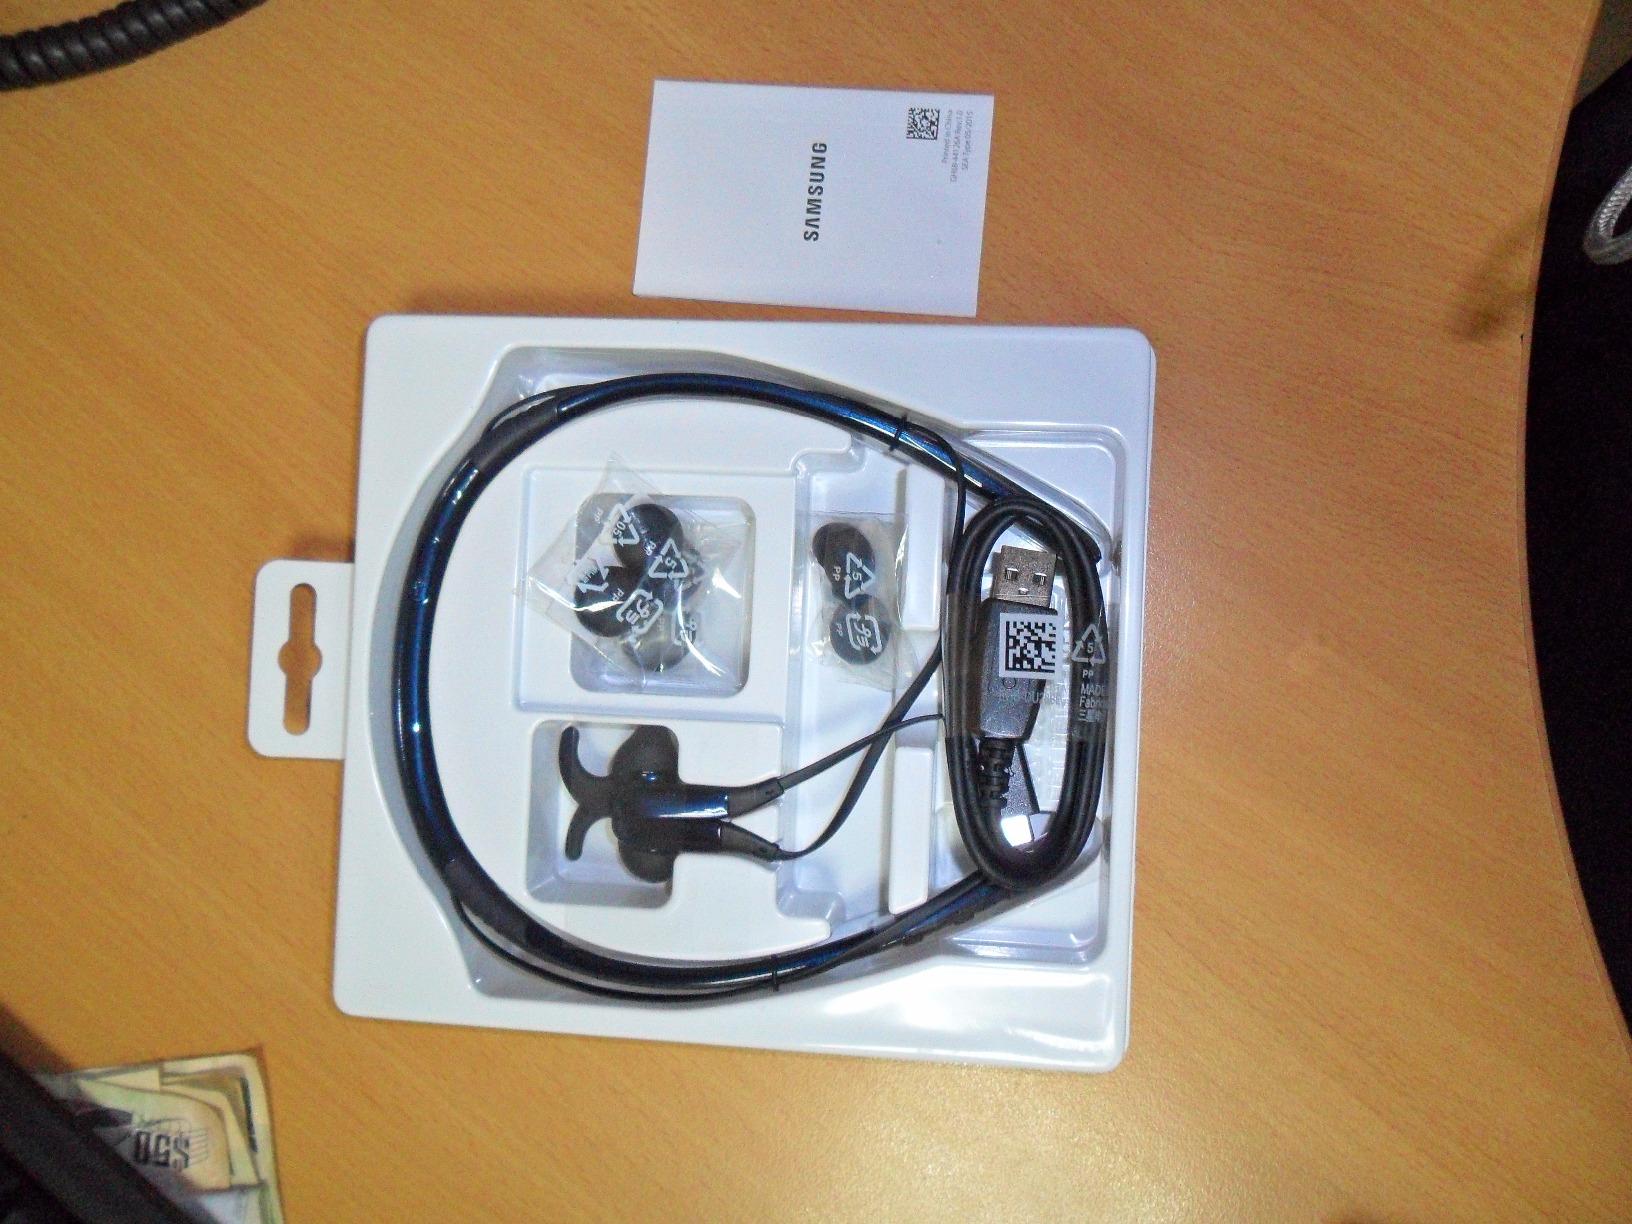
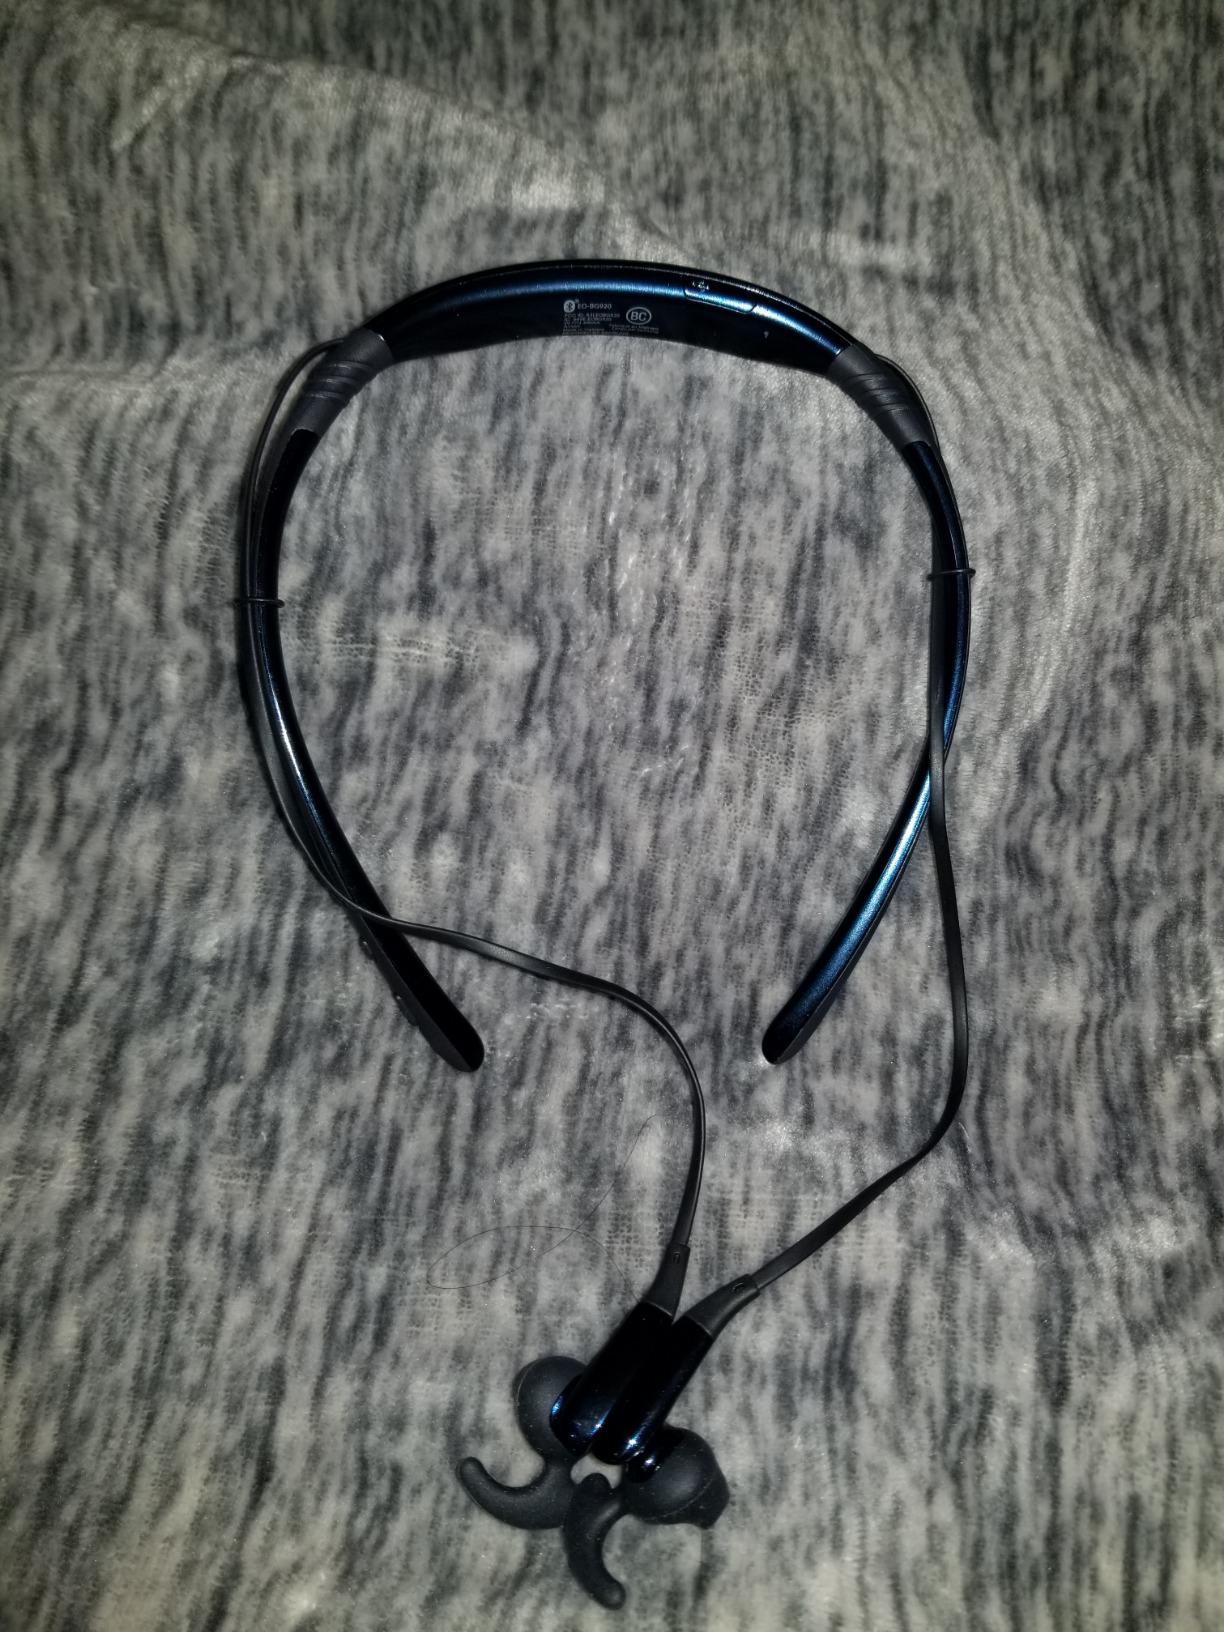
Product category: headphones
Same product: yes